Somali Custodial Corps

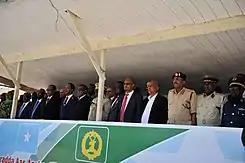
Senior political and military officials at the opening of a new prison, 2016.

The Corps's uniform appears more similar to that of the military due to its khaki colour, but the Corps uses green berets, ties and accent on rank insignia (the Army uses red accents), the Corps also utilises dark green fatigues in the south of the country, the Corps's inventory is similar to that of the military due to the embargo preventing the government from obtaining more arms.